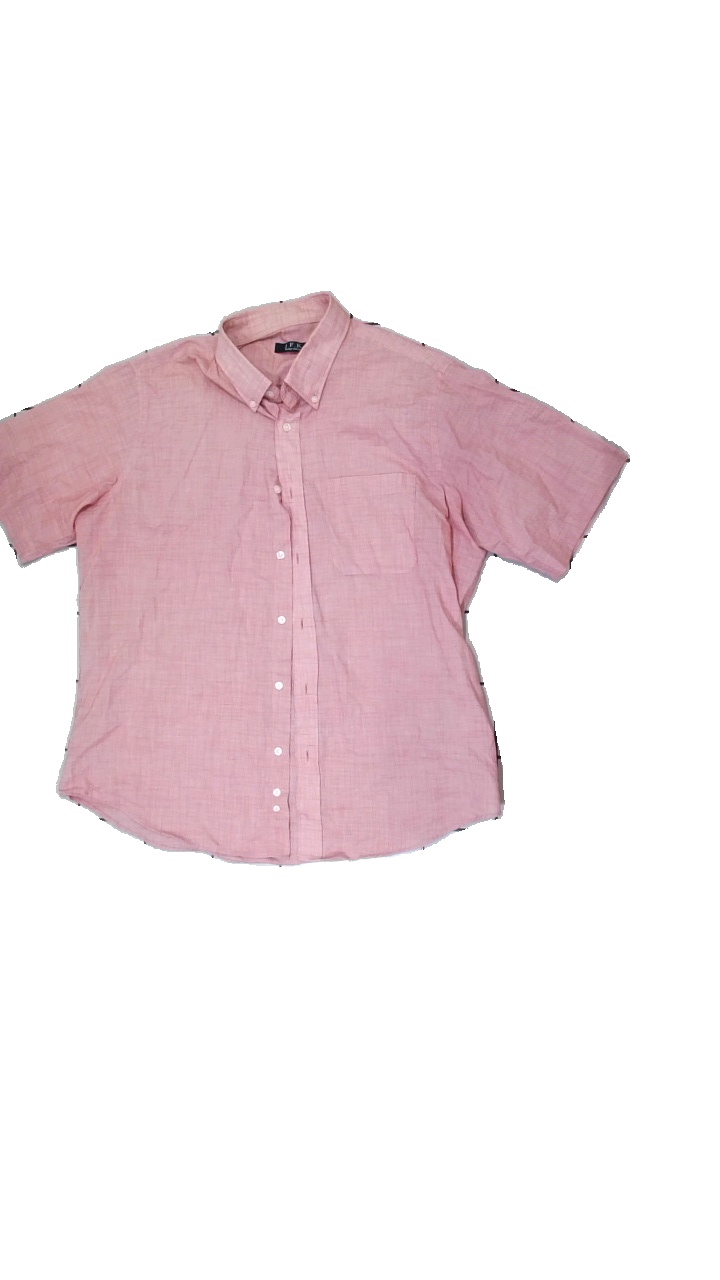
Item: Shirt (Ladies)
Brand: J.f.k
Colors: Red, White
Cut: Regular
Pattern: Checkered print
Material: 61% Cotton 39% Polyester
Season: All
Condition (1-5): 2
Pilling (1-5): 5
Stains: Major
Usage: Export
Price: <50